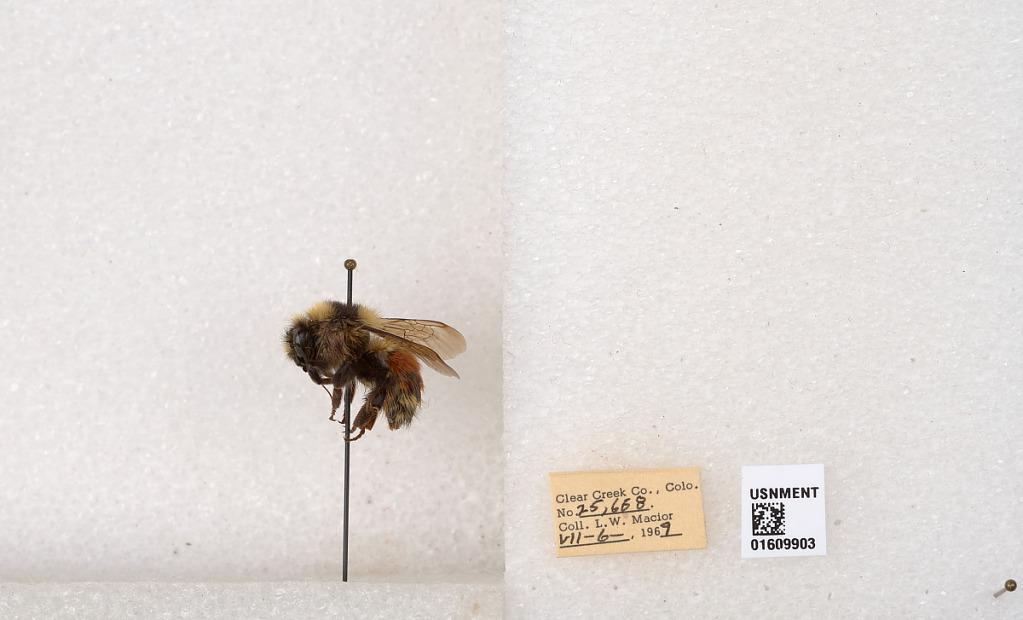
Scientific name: Bombus (Pyrobombus) sylvicola Kirby
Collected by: L. Macior
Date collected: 1969-7-6
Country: United States
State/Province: Colorado
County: Clear Creek
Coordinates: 39.6856, -105.645